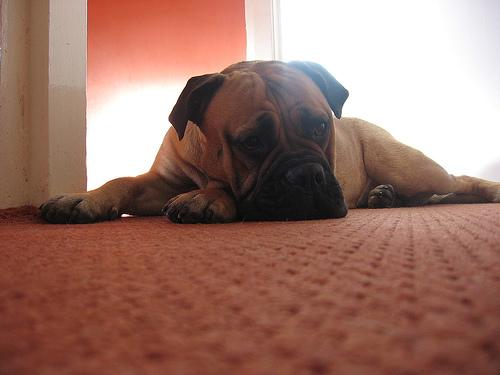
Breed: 231-n000077-bull_mastiff